Aerial bombardment and international law

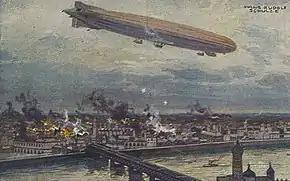
German airship Schütte Lanz SL2 bombing Warsaw in 1914

World War I (1914-1918) saw the first use of strategic bombing when German Zeppelins and aircraft indiscriminately dropped bombs on cities in Britain and France. These nations, fighting against Germany and its allies in the war, retaliated with their own air-raids (see Strategic bombing during World War I). A few years after World War I, a draft convention was proposed in 1923: "The Hague Rules of Air Warfare". The draft contained a number of articles which would have directly affected how militaries used aerial bombardment and defended against it: articles 18, 22 and 24. The law was, however, never adopted in legally binding form as all major powers criticized it as being unrealistic.